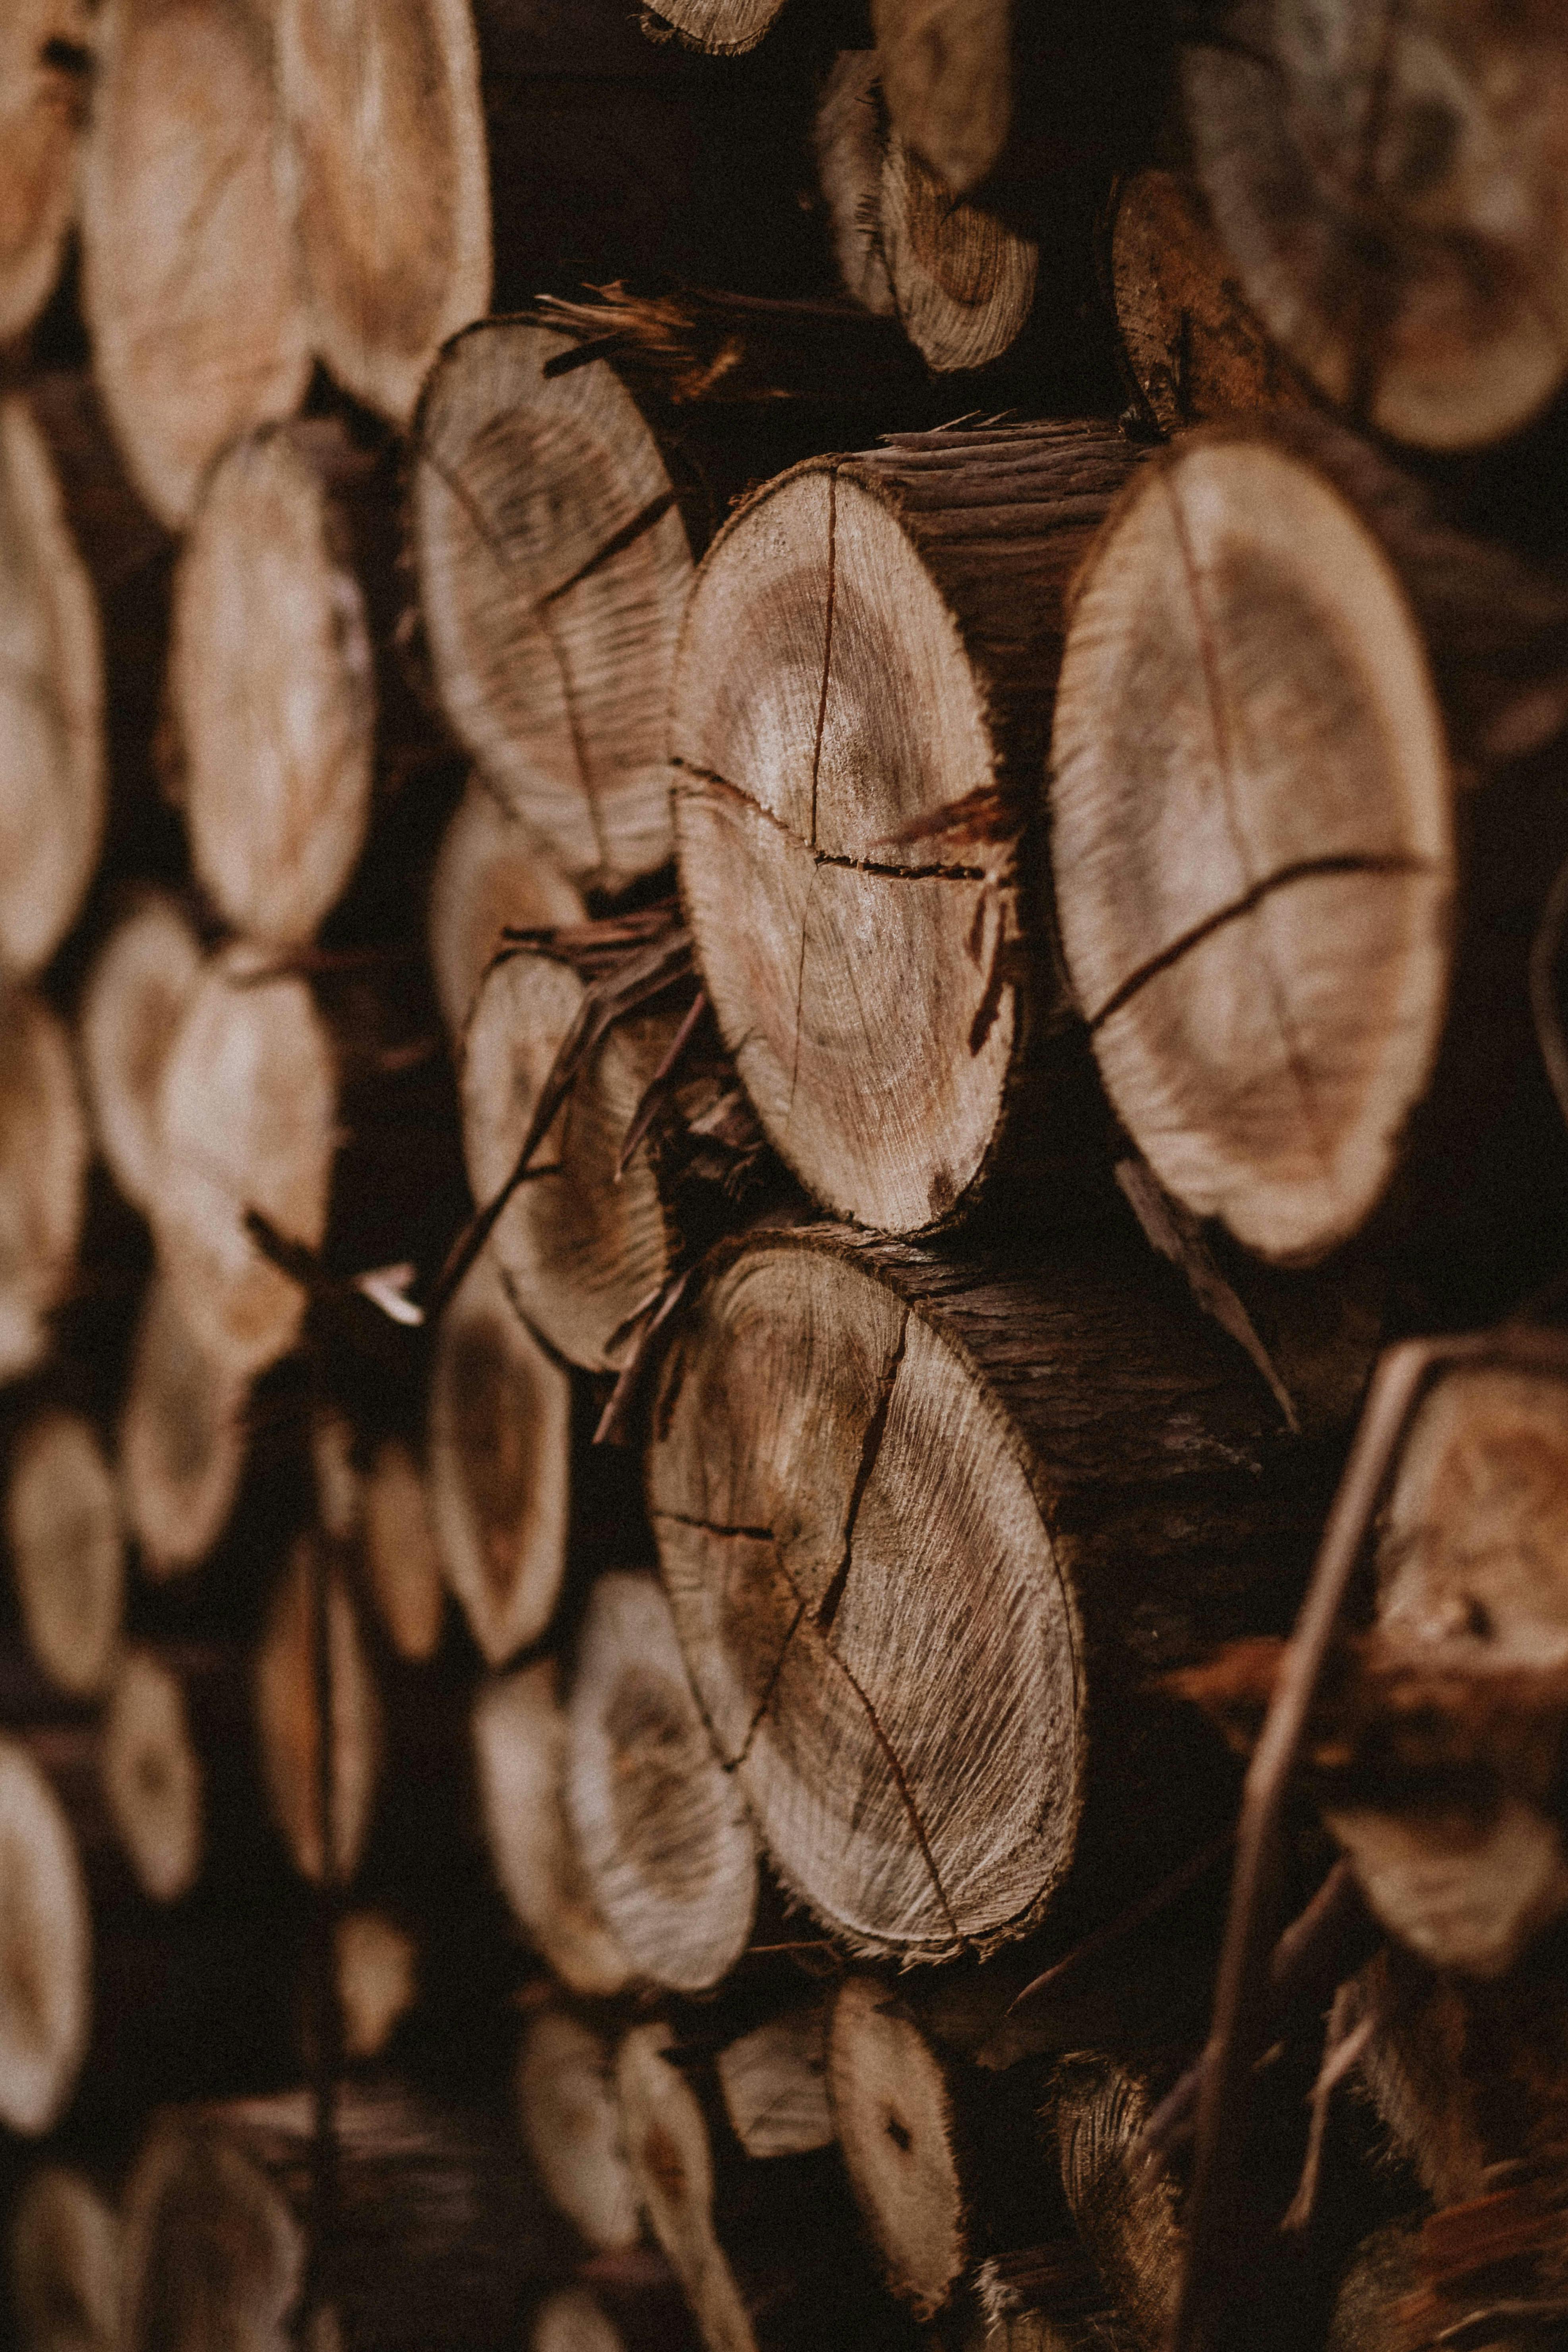
wood, brown, Tints and shades, plant, circle, pattern, lumber, logging, close up, trunk, natural material, monochrome photography, monochrome, metal, still life photography, hardwood, grass, tree, landscape, plank, still life